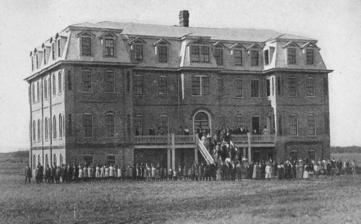
Building: Okolona College
Country: United States of America
Year built: 1929
United States historic place Okolona College U.S. National Register of Historic Places U.S. Historic district Okolona School Main Building in 1922 Show map of Mississippi Show map of the United States Location US 245 N, 1.1 mi N of jct. with MS 41 and MS 32, Okolona, Mississippi Coordinates 34°1′4″N 88°45′27″W / 34.01778°N 88.75750°W / 34.01778; -88.75750 Area 30 acres (12 ha) Built 1929 ( 1929 ) Architectural style Modern Movement NRHP reference No. 02000853 Added to NRHP August 9, 2002 Okolona College , was a college for African Americans in Okolona, Mississippi , Chickasaw County, Mississippi . The school is located on Mississippi Highway 245 1.1 miles north of the junction with Mississippi Highway 32 and Mississippi Highway 41. It was also known as Okolona Industrial School , and Okolona Normal and Industrial School . The site was added to the National Register of Historic Places on August 9, 2002. It is part of The Okolona College Historic District . History The school was founded in 1902 by Wallace A. Battle and closed its doors in 1965, when the passage of the Civil Rights Act of 1964 resulted in the shift of African-Americans to public education. It was built on a Civil War battleground . Four campus buildings survive:  Abbott Hall, McDougall Hall, the Vocational Agriculture Building and the T. D. Bratton Memorial Dormitory. A gazebo and the ruins of a dormitory also survive. Brick piers marks the three campus entrances and a neon sign marked the north entrance. Abbott Hall was built c. 1929–1930 and is a one-story brick and stucco building with seven bays and a side-gabled roof. It contained four classrooms, the school  president's office a reception room, and registrar 's office. McDougatt Hall dates to c. 1931 and is a two-story painted brick building. The building's first floor contained a chapel and the chaplain 's office as well as space for the business manager and dean. The second floor was used for the nurse's office and health department, science department, economics department and a guest room. Bratton Memorial Dormitory, also known as Bratton Hall, was built c. 1950s is a brick building with two wings. It was a women's dormitory and housed the school's laundry facilities and cafeteria. The Vocational Agriculture Building was built c. 1950 and is a one-story brick building with gabled portico over brick columns. It was built on the site of the Robert Patton Library and Old Okolona Hall which burned sometime after 1945. The dormitory building was constructed c. 1950 and is a one-story brick structure. Notable people William Raspberry , nationally syndicated columnist. Effie T. Battle , poet, Okolona College president. See also National Register of Historic Places listings in Mississippi#Chickasaw County References Wikimedia Commons has media related to Okolona College .